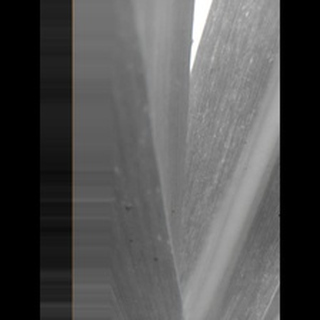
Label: sugarcane_mosaic